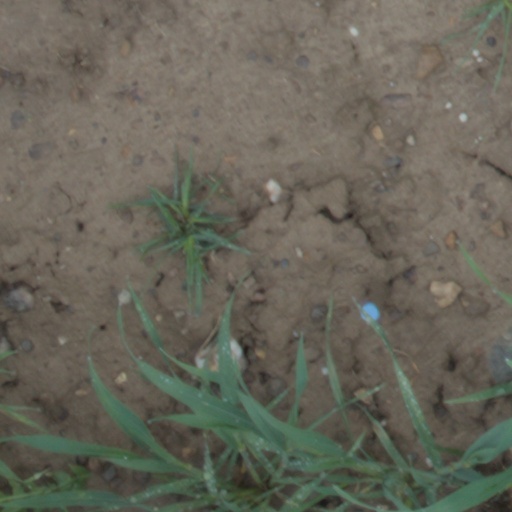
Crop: wheat